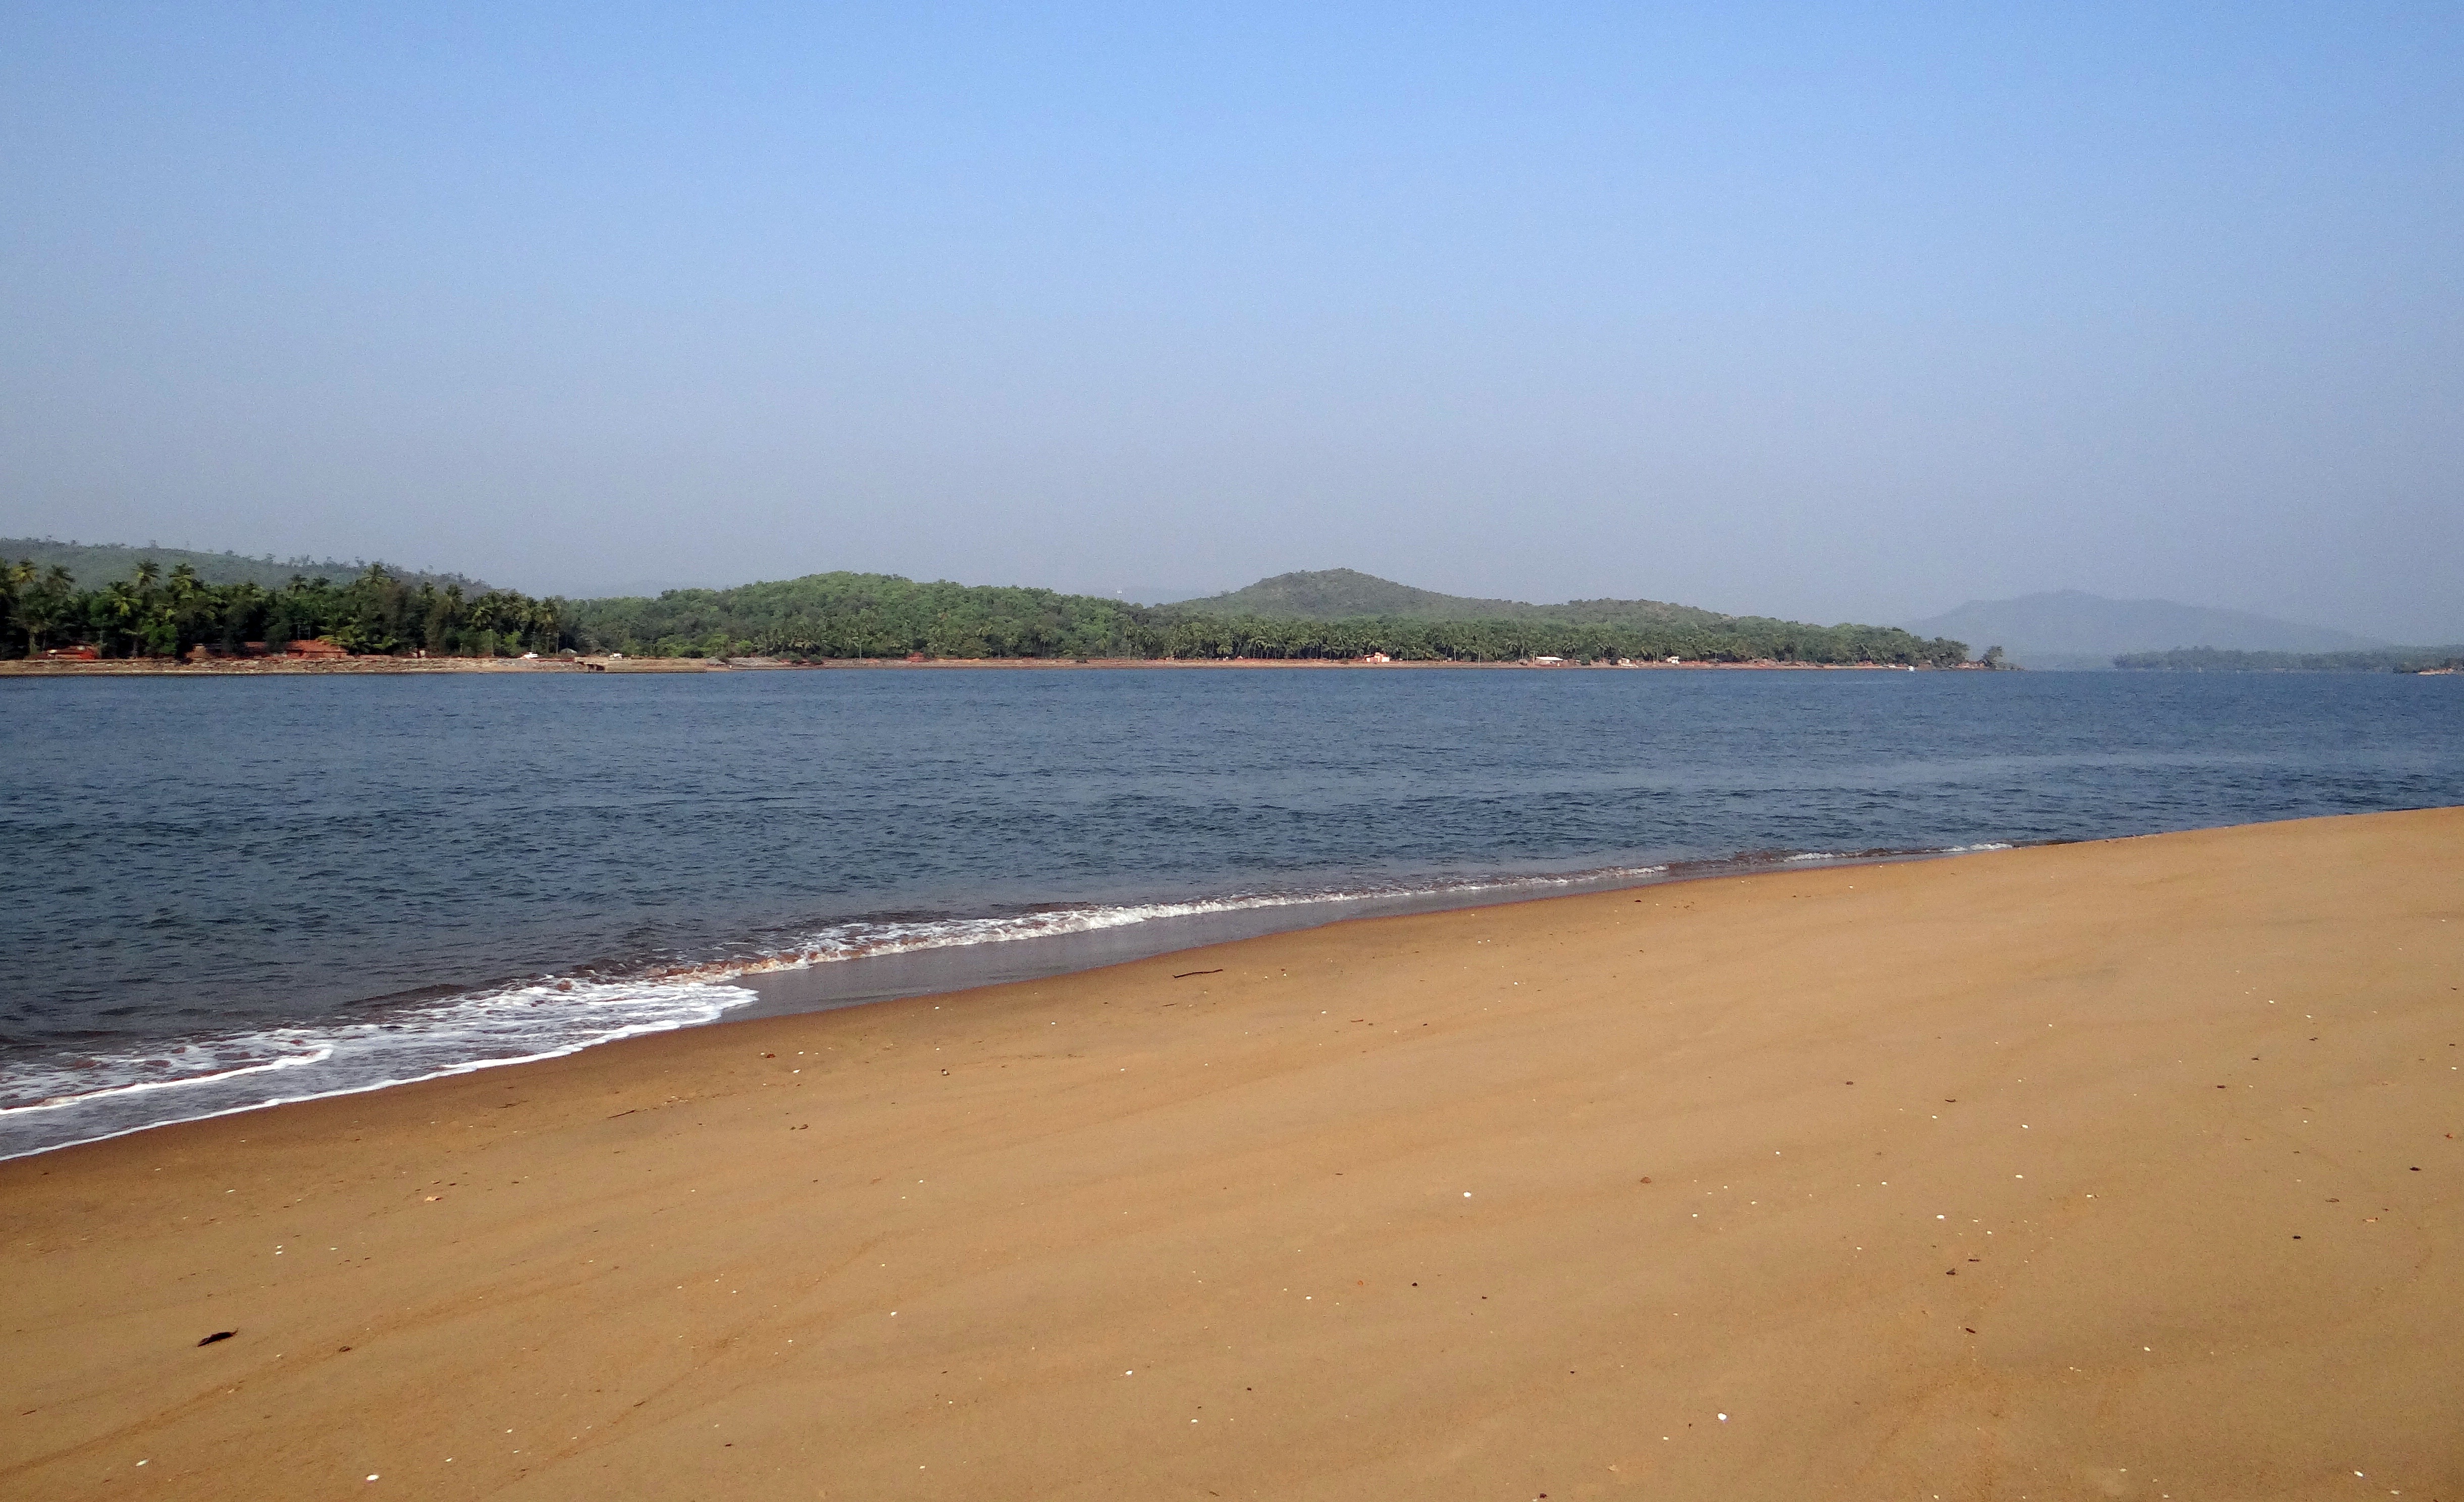
beach, sea, coast, water, sand, ocean, horizon, sky, shore, wave, river, vacation, bay, body of water, hills, waves, india, estuary, karnataka, wind wave, gangavali